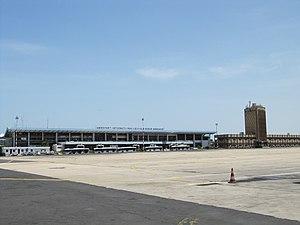
Aéroport international Leopold Sedar Senghor (DKR), Dakar
L'ancien aéroport international Léopold-Sédar-Senghor de Dakar est situé à proximité du village de Yoff, commune localisée au nord-ouest de Dakar. Pendant 70 ans, de 1947 à 2017, il a été le principal aéroport civil du Sénégal. Suite à l’ouverture le 7 décembre 2017 de l’aéroport international Blaise Diagne, il a été transformé par le décret 2017-2022 en aéroport militaire et la gestion a été confiée à l'armée nationale depuis le 8 décembre 2017.